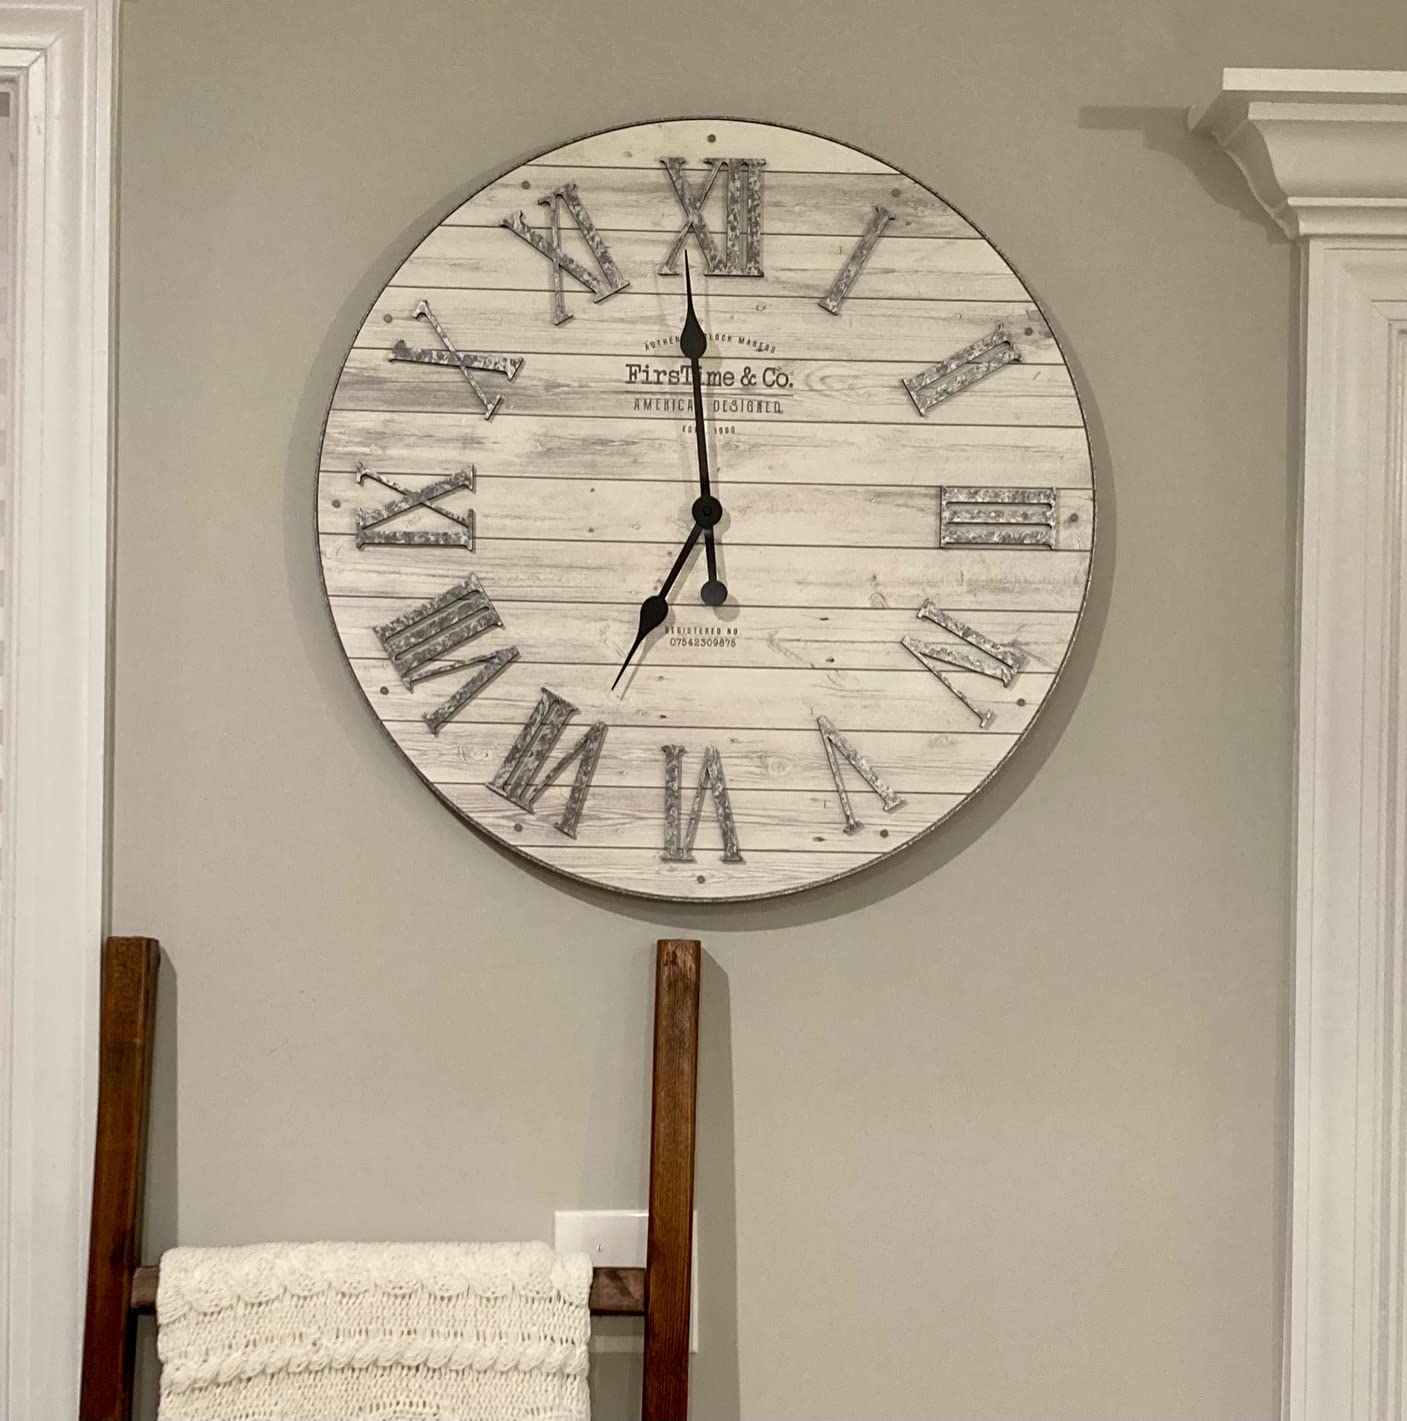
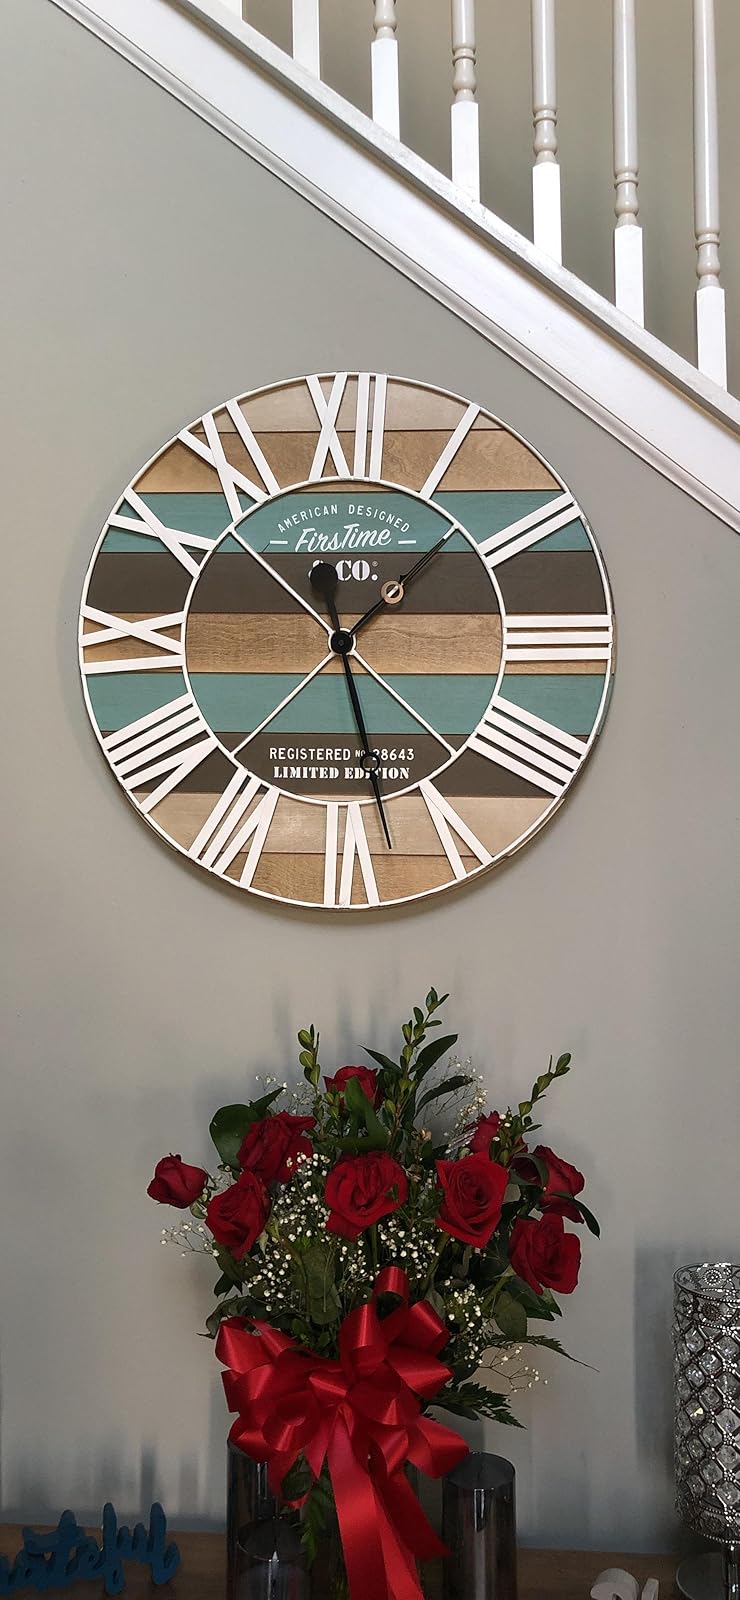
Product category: clock
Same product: no